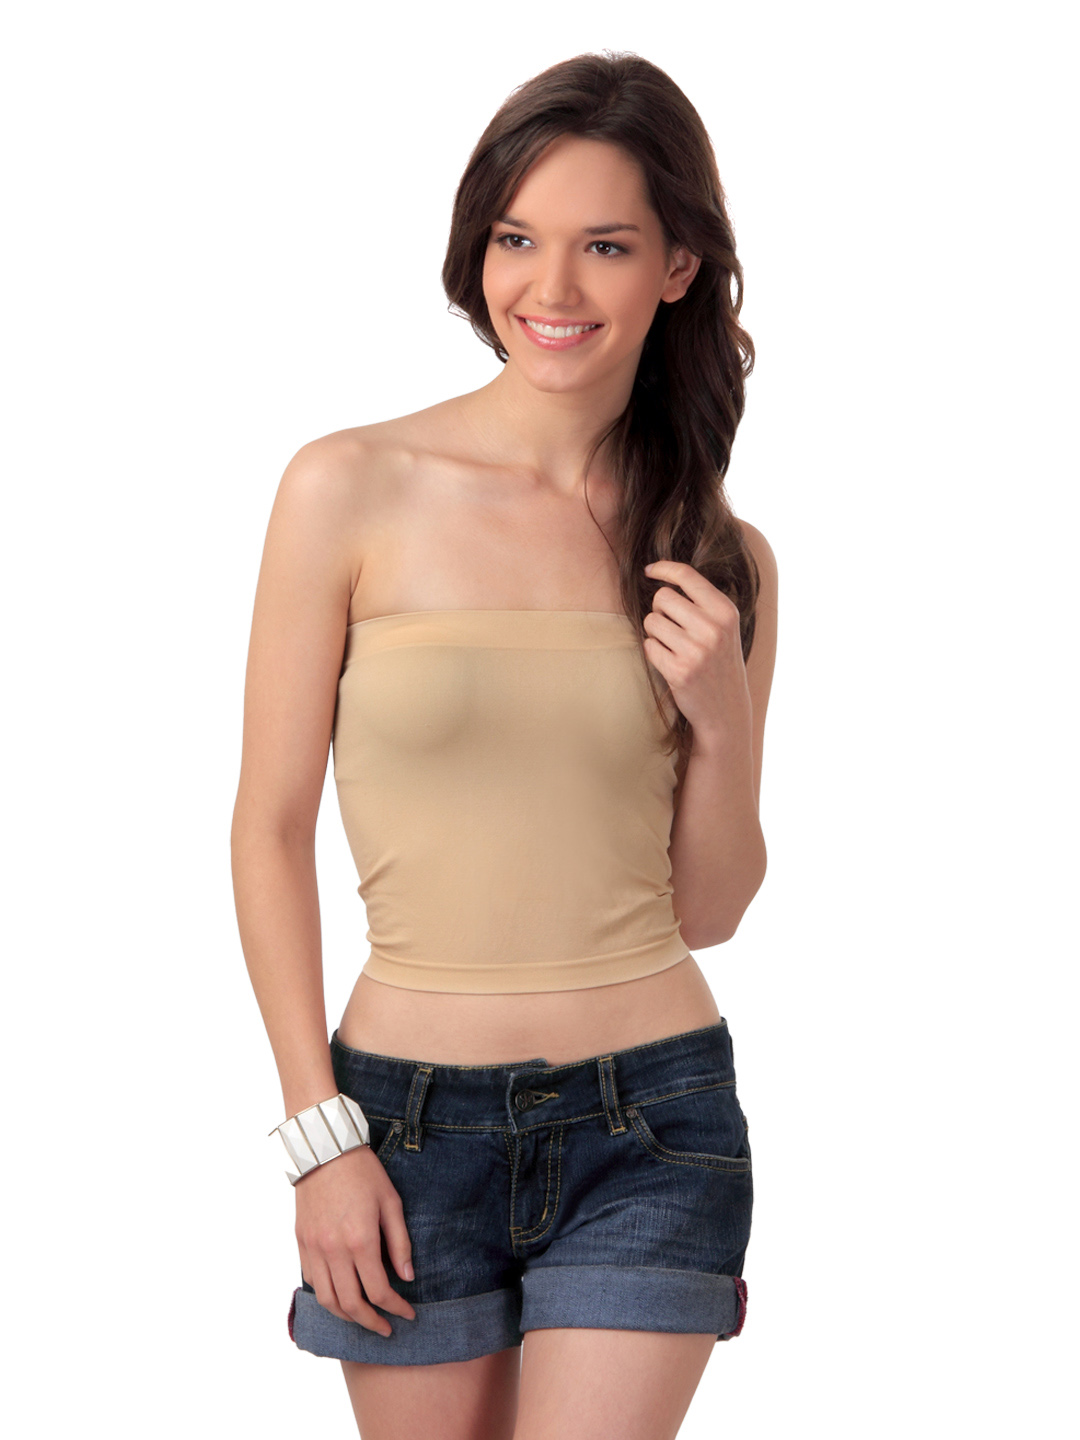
Femella Women Beige Tube Top
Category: Apparel / Topwear / Tops
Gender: Women
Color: Nude
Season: Fall 2012
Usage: Casual